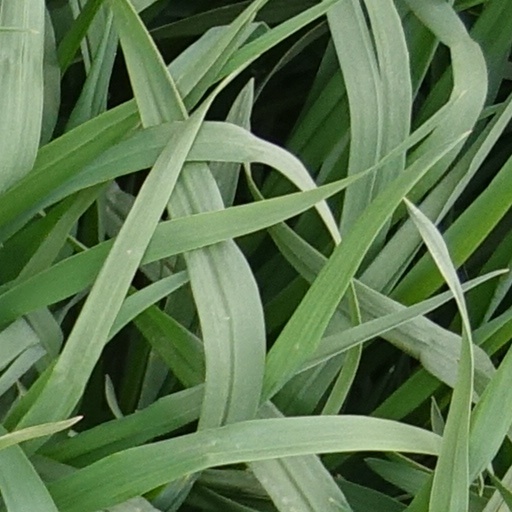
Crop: wheat